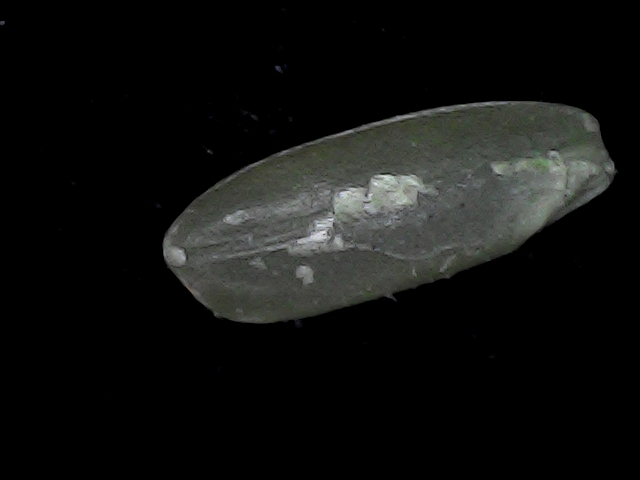
Rice variety: BD93